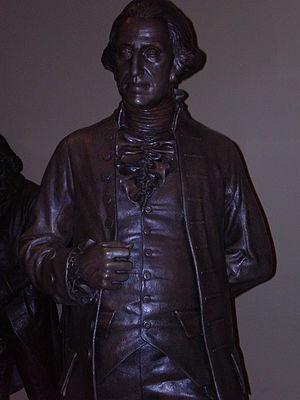
Le National Constitution Center est un musée d'histoire situé à Philadelphie aux États-Unis, près de l'Independence Hall et la Liberty Bell. Le musée enseigne aux visiteurs, l'histoire et la pertinence de la Constitution des États-Unis par du théâtre, des expositions interactives, et des centaines d'objets. Le musée s'est ouvert le 4 juillet 2003 — la fête nationale américaine.